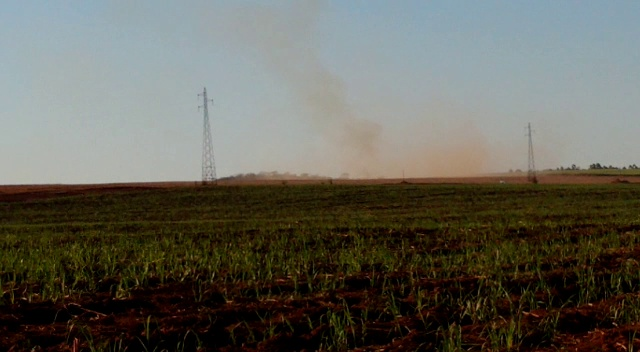
Fire: no
Smoke: yes